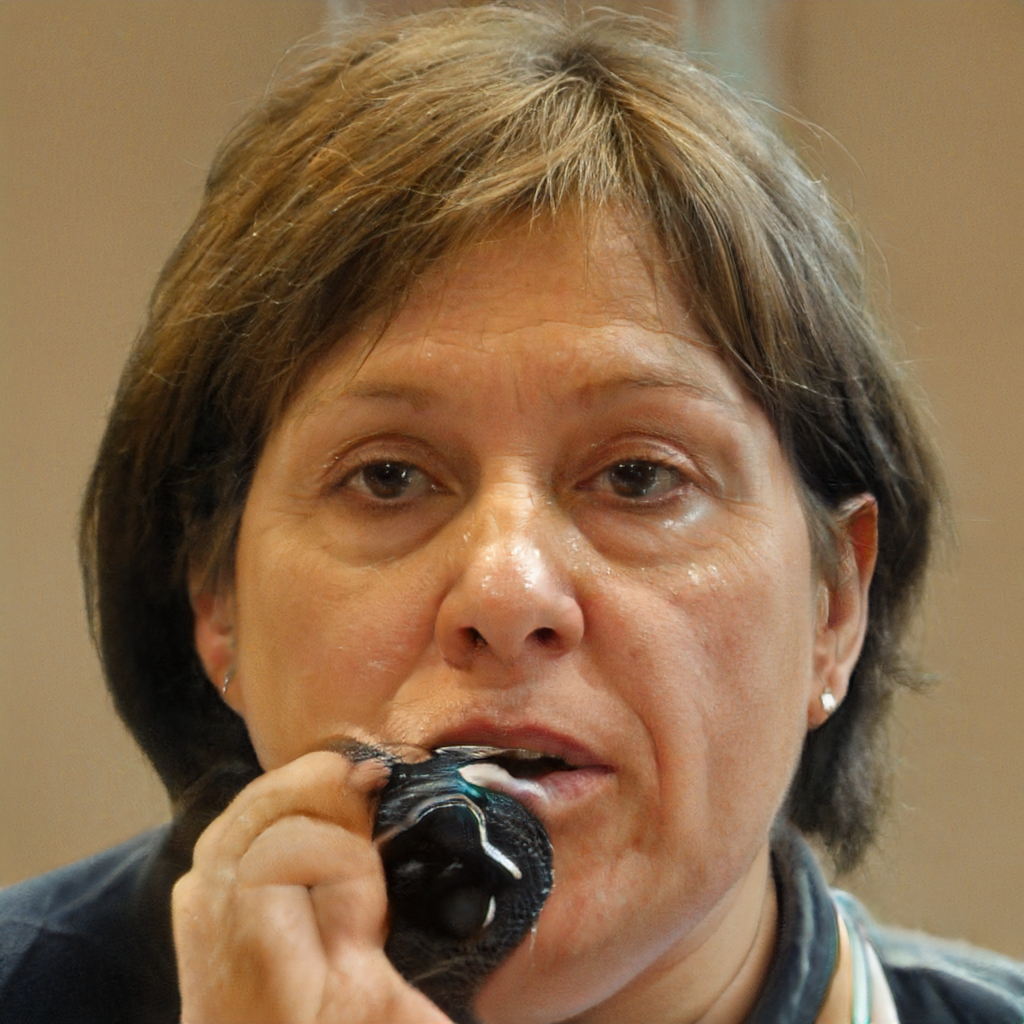
Label: Colored